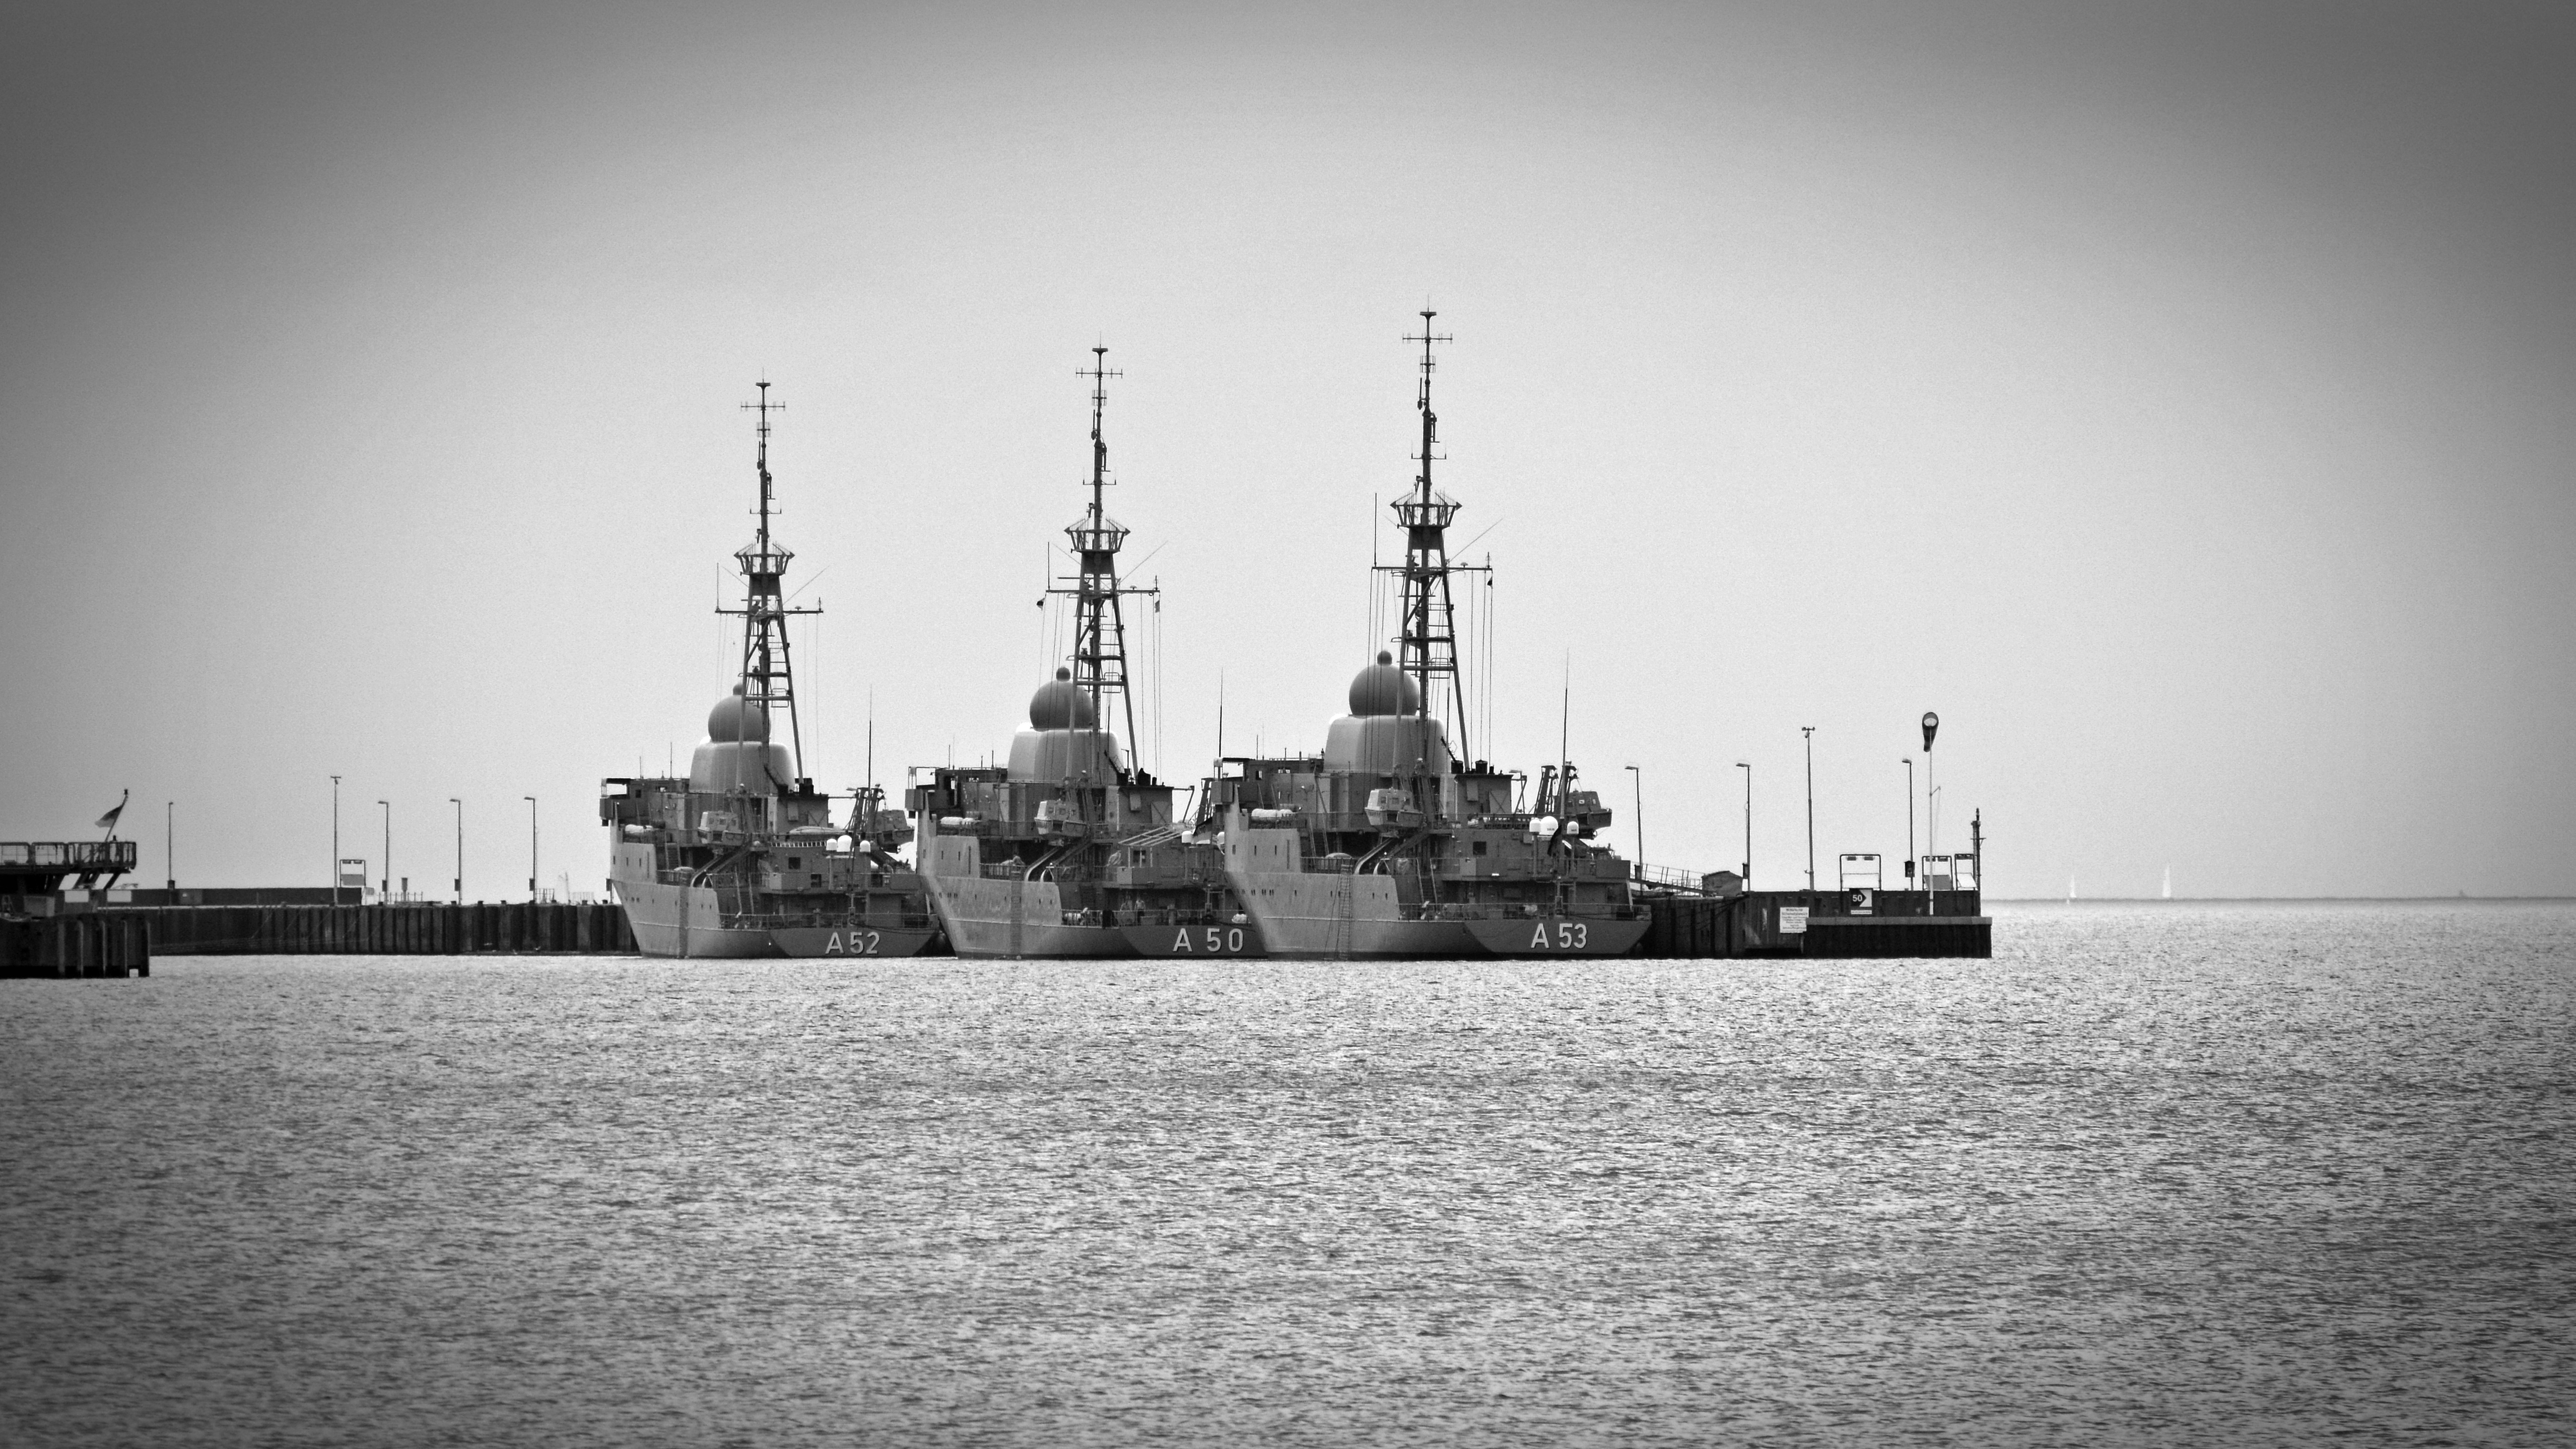
black and white, ship, military, vehicle, port, monochrome, navy, watercraft, warship, battleship, frigate, force, baltic sea, destroyer, freight transport, monochrome photography, battle ships, tank ship, naval ship, guided missile destroyer, battlecruiser, heavy cruiser, light cruiser, armored cruiser